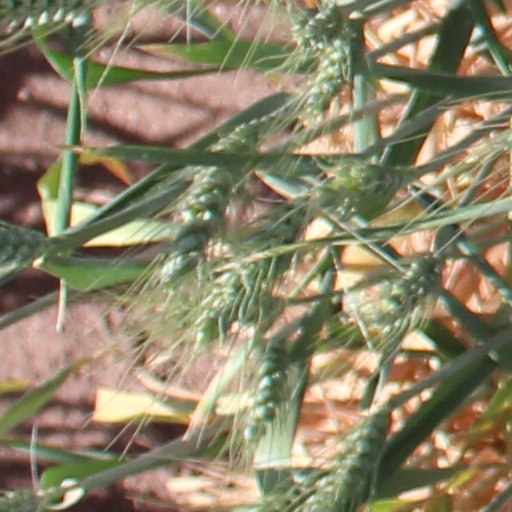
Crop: wheat